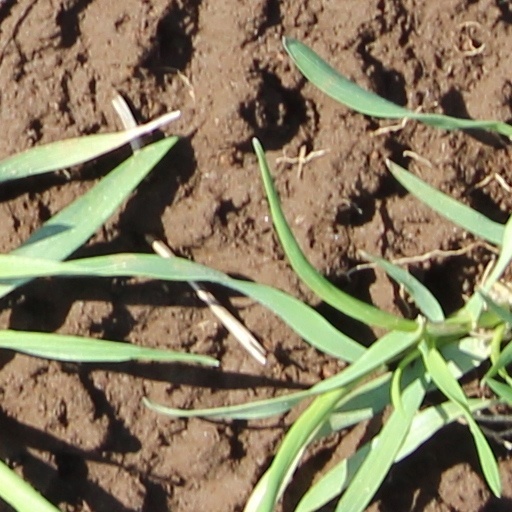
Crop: wheat